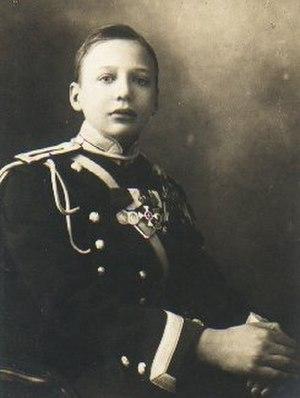
Sainte Barbara d'Alapaïevsk, en russe Varvara Yakovleva, moniale russe née vers 1882, morte martyre le 18 juillet 1918 à Alapaïevsk.
Le prince Igor Constantinovitch, né à Strelna le 10 juin 1894, mort le 18 juillet 1918 à Alapaïevsk en Oural est un prince de Russie de la maison Romanov. Les princes Igor et Oleg de Russie étaient inséparables.
Ioann Constantinovitch de Russie, né le 5 juillet 1886 à Pavlovsk, mort assassiné le 17 juillet 1918 à Alapaïevsk est un prince de Russie.